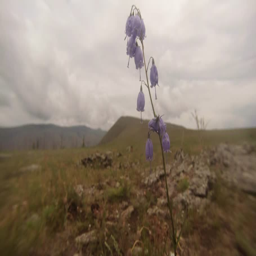
country is the green hills and mountains , where very few people , a lot of horses and the huge free space